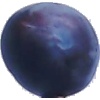
Label: Plum 3